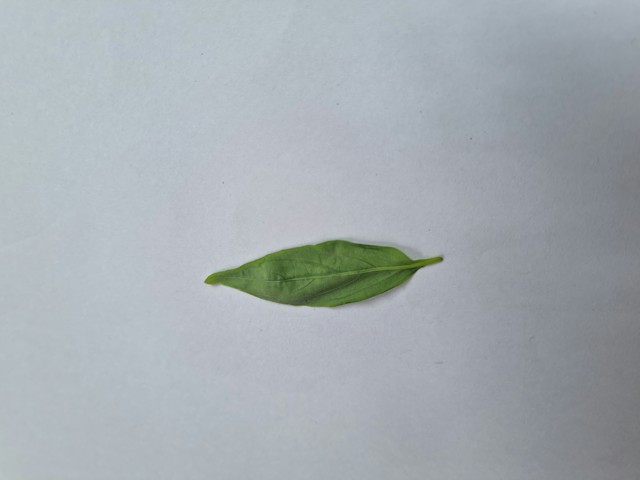
Plant: kalomegh